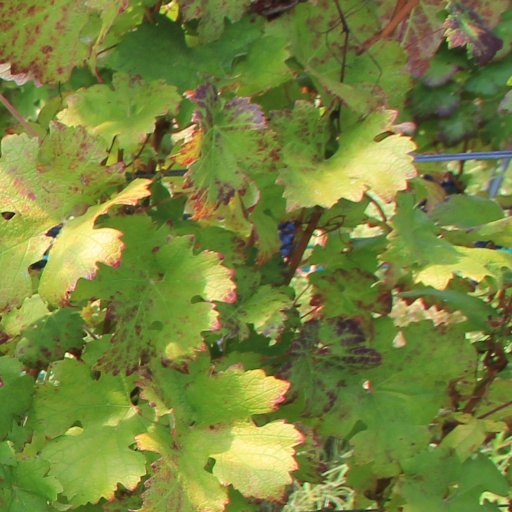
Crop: grape